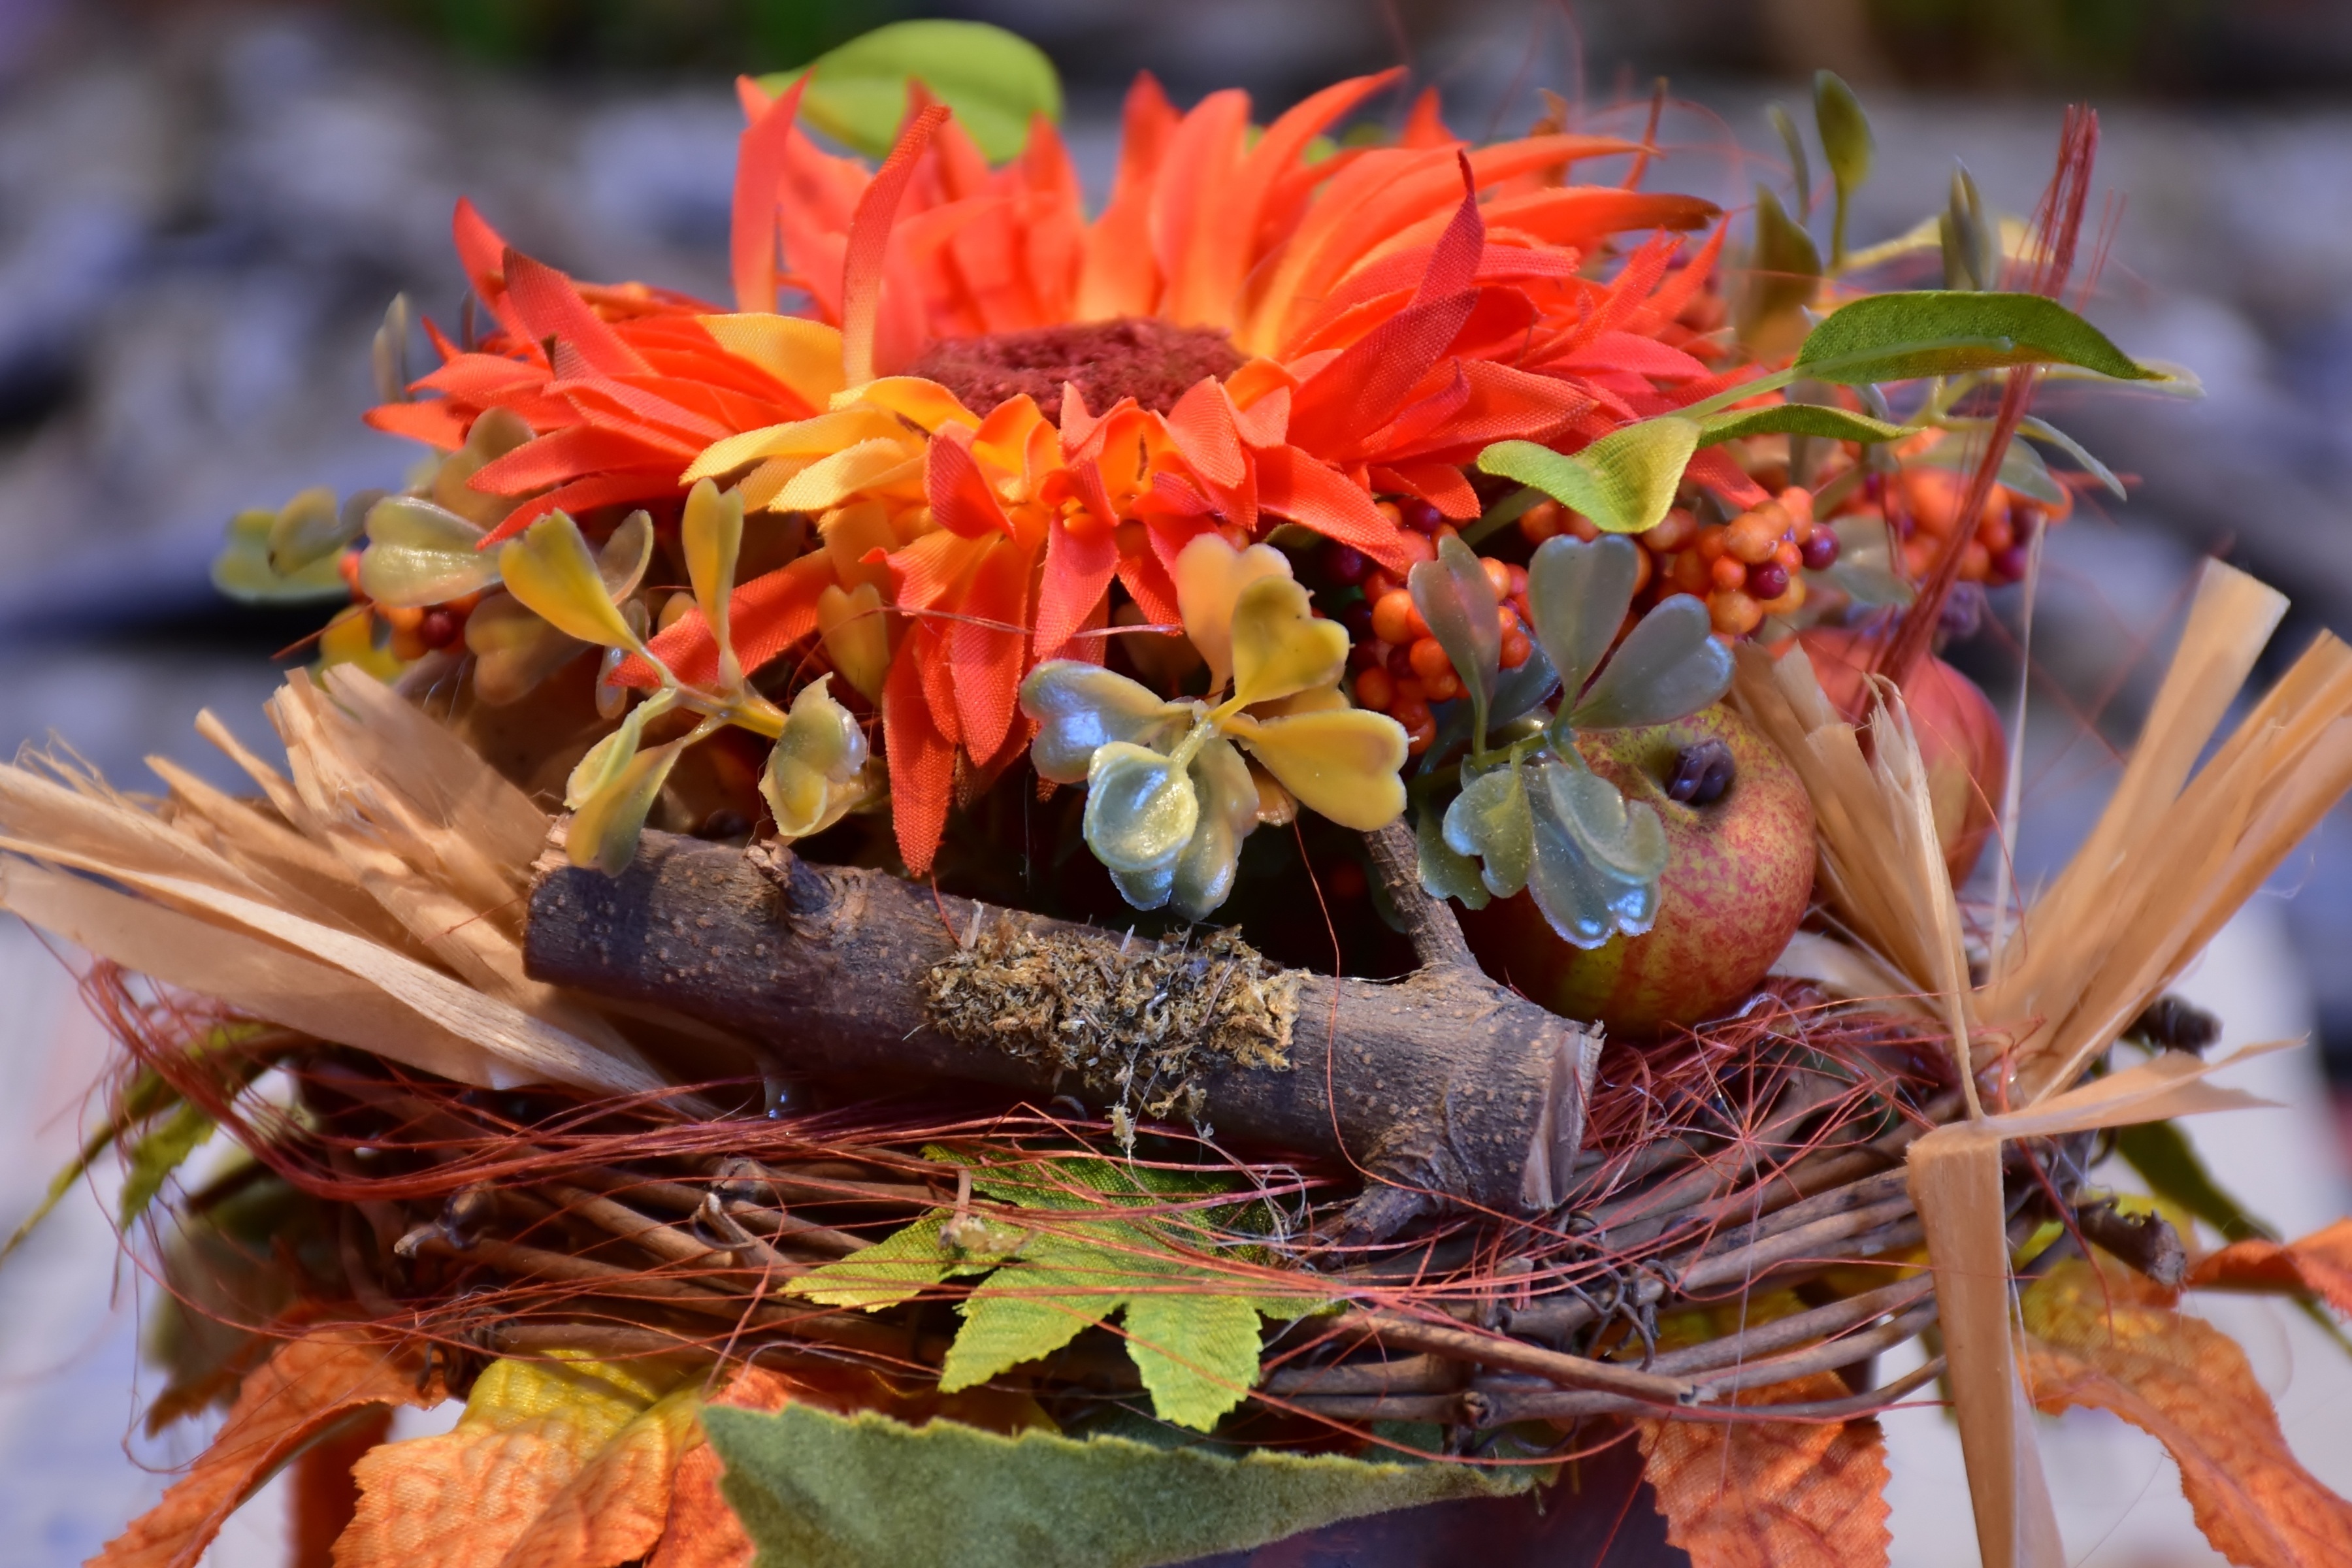
plant, leaf, flower, bouquet, vase, orange, red, herb, color, autumn, colorful, close, flora, season, flowers, arrangement, floristry, autumn colours, macro photography, dried flowers, flower bouquet, floral design, flower arranging